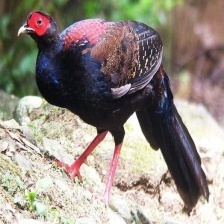
Species: SWINHOES PHEASANT
Scientific name: LOPHURA SWINHOII